Mila Kunis

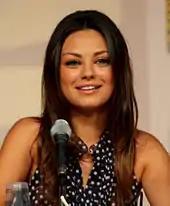
Kunis promoting "Family Guy" in 2009

In 2009, she appeared in the comedy film "Extract" with Ben Affleck and Jason Bateman. The film received mostly positive reviews, and grossed at the box office. Roger Ebert, while critical of the film itself, wrote that Kunis "brings her role to within shouting distance of credibility." Director Mike Judge commented that part of what was surprising to learn about Kunis was her ability to make references to the cult animation film "Rejected". Judge said: "As beautiful as Mila is, you could believe that maybe she would cross paths with you in the real world." After seeing Kunis perform in "Forgetting Sarah Marshall", Judge wanted to cast her in the role of Cindy in "Extract": "I just thought, 'Wow, this girl's perfect.' And she really wanted to do it, which was fantastic." Kunis herself stated that "I'm a huge fan of Mike Judge's from "Office Space", so I was, like, 'Okay, this is a very easy decision.' I told them I would do anything needed to be in this production—like craft service, or, say, acting."